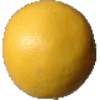
Label: white_grapefruit